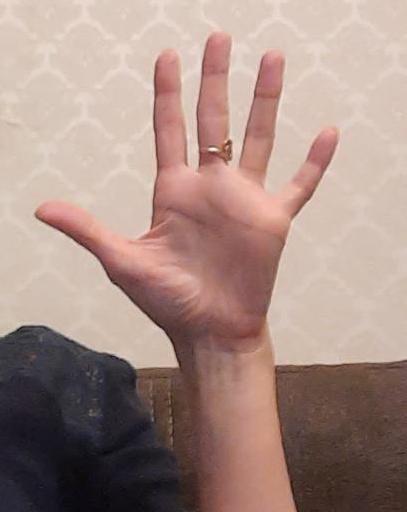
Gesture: palm